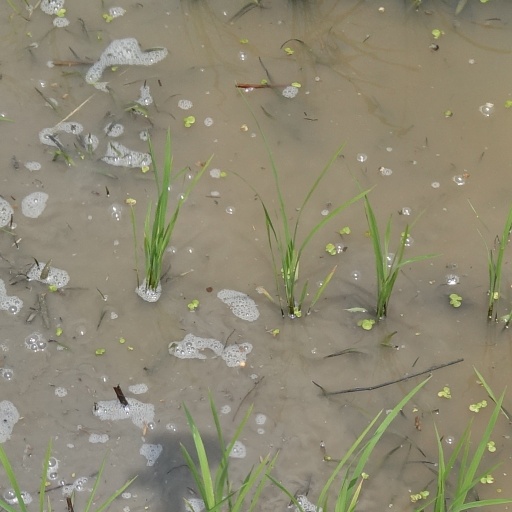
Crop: rice